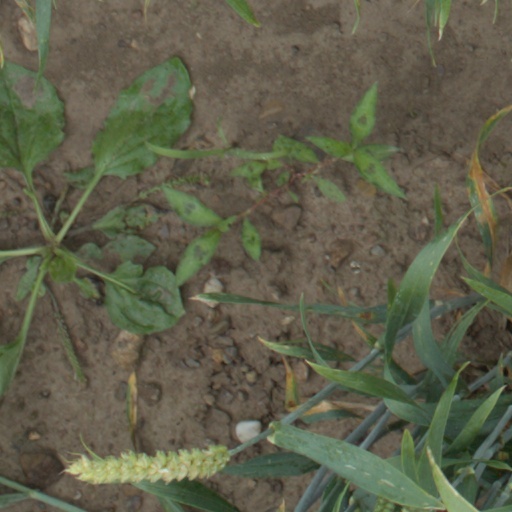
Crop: wheat